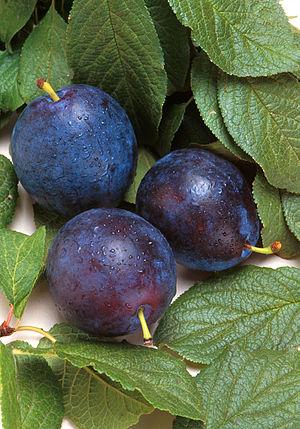
Le prunier ou prunier cultivé est un arbre fruitier appartenant au genre Prunus, au clade Amygdalus-Prunus, section Prunus, de la famille des Rosaceae, cultivé pour ses fruits, les prunes. Il est plus rarement appelé prunier domestique.